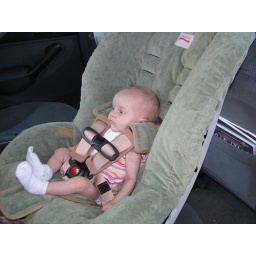
First ride in big girl seat